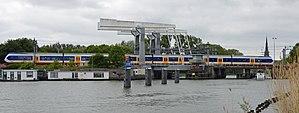
Weesp est une commune et ville néerlandaise, située en province de Hollande-Septentrionale. Située sur la rivière Vecht, elle compte 19 334 habitants lors du recensement de 2019. Lors d'un référendum local tenu en 2018, il est voté la fusion avec la commune d'Amsterdam, voisine au nord-ouest, effective au 24 mars 2022.